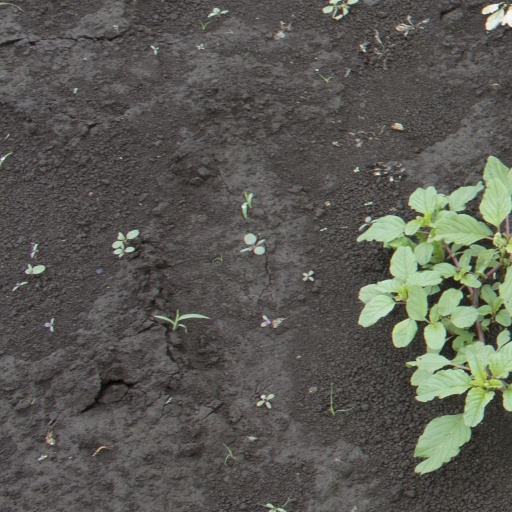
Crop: soybean